Health information on Wikipedia

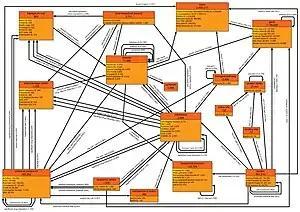
An ontology of Wikidata medical information

Wikipedia and Wikidata are interconnected projects within the Wikimedia ecosystem. Wikidata contains structured data of medical information which is useful in itself, and which also informs information in Wikipedia. The act of putting medical information into the Wikimedia ecosystem changes it in various ways, including making it more accessible, staging it for remixing, and interacting with other information in the Wikimedia platform.